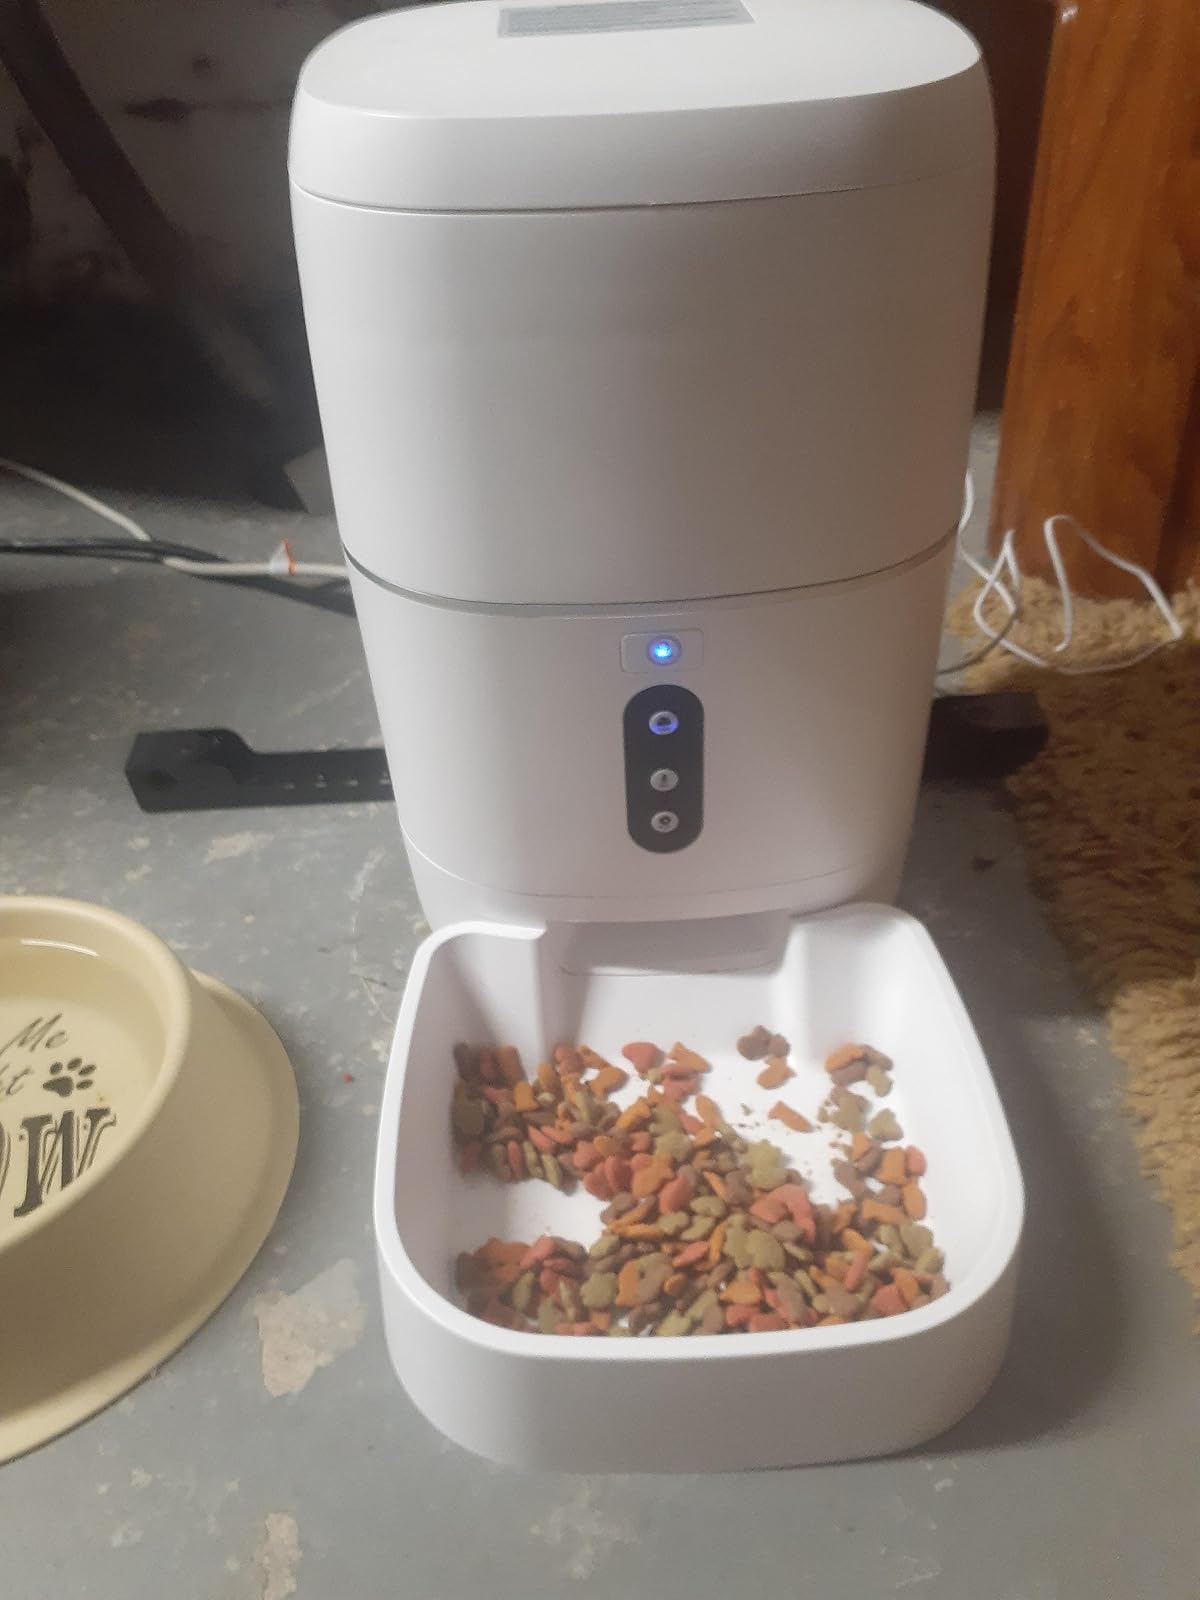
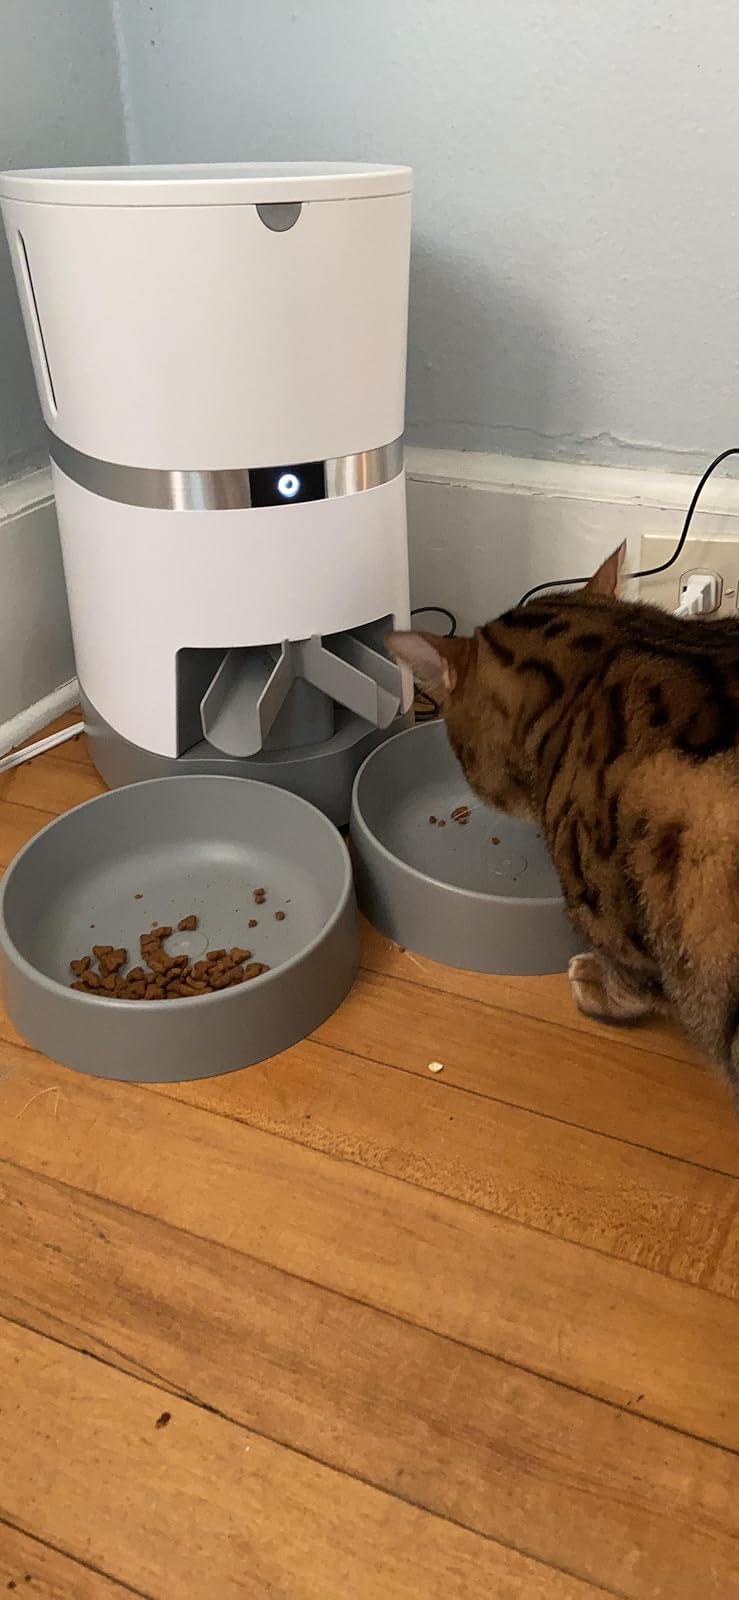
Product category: items_feeder
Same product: no